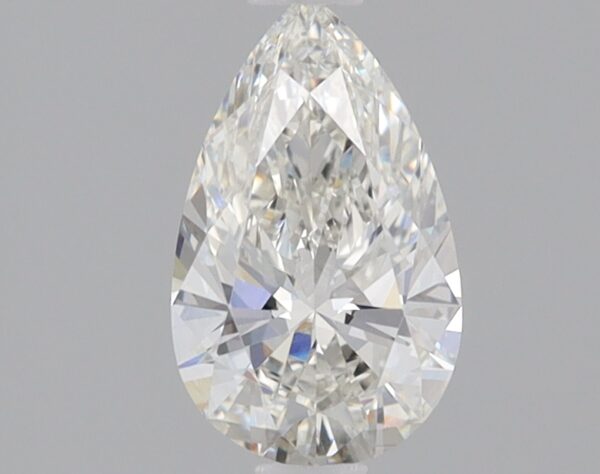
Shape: pear
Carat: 0.8
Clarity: VVS2
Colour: H
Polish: EX
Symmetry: EX
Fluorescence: NONE
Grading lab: IGI
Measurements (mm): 8.55 x 5.21 x 3.14